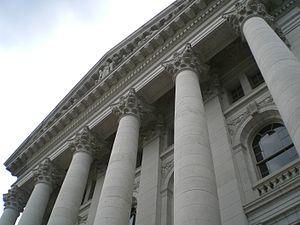
Le Capitole de l'État du Wisconsin, situé à Madison, héberge les deux chambres de la législature du Wisconsin ainsi que la Cour Suprême du Wisconsin et le Bureau du Gouverneur. Achevé en 1917, le bâtiment est le cinquième à servir de Capitole pour le Wisconsin depuis la législature territoriale convoquée en 1836 et le troisième depuis que le Wisconsin est devenu un État américain en 1848. Les rues entourant le bâtiment forment le Capitol Square. Le Capitole du Wisconsin est le plus haut bâtiment de Madison.